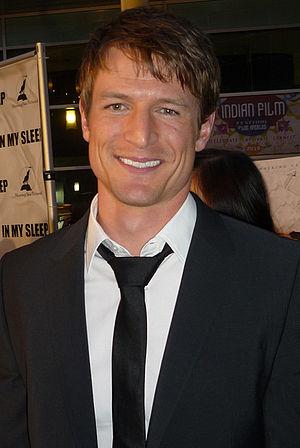
Philip Winchester est un acteur américain né le 24 mars 1981. Il est connu pour ses rôles dans Piège à haut risque, CSI Miami et Strike Back.
New York, unité spéciale ou La Loi et l'Ordre : Crimes sexuels au Québec est une série télévisée américaine créée par Dick Wolf et diffusée depuis le 20 septembre 1999 sur le réseau NBC et sur le réseau CTV ou CTV Two au Canada.
Camelot, ou La Légende de Camelot au Québec, est une série télévisée canado-irlandaise en dix épisodes de 50 minutes, créée par Morgan O'Sullivan et Michael Hirst, d'après le roman de Thomas Malory, Le Morte d'Arthur, dont le pilote a été diffusée le 25 février 2011 après le dernier épisode de Spartacus : Les Dieux de l'arène et les neuf épisodes suivants entre le 1ᵉʳ avril et le 10 juin 2011 sur la chaîne Starz aux États-Unis, et à partir du 13 septembre 2011 sur le réseau CBC au Canada.